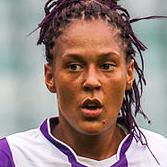
Age: 28